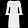
Label: Dress